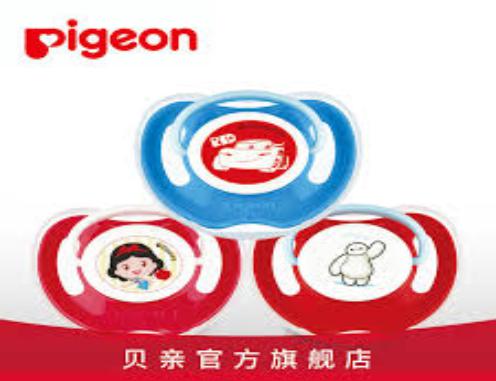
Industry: Necessities